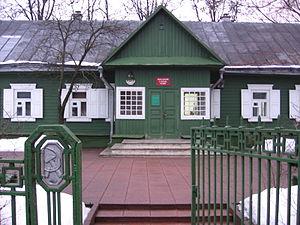
Minsk est la capitale de la république de Biélorussie. Sa population s'élevait à 1 992 685 habitants en 2019, ce qui fait d'elle la dixième localité la plus peuplée d'Europe.